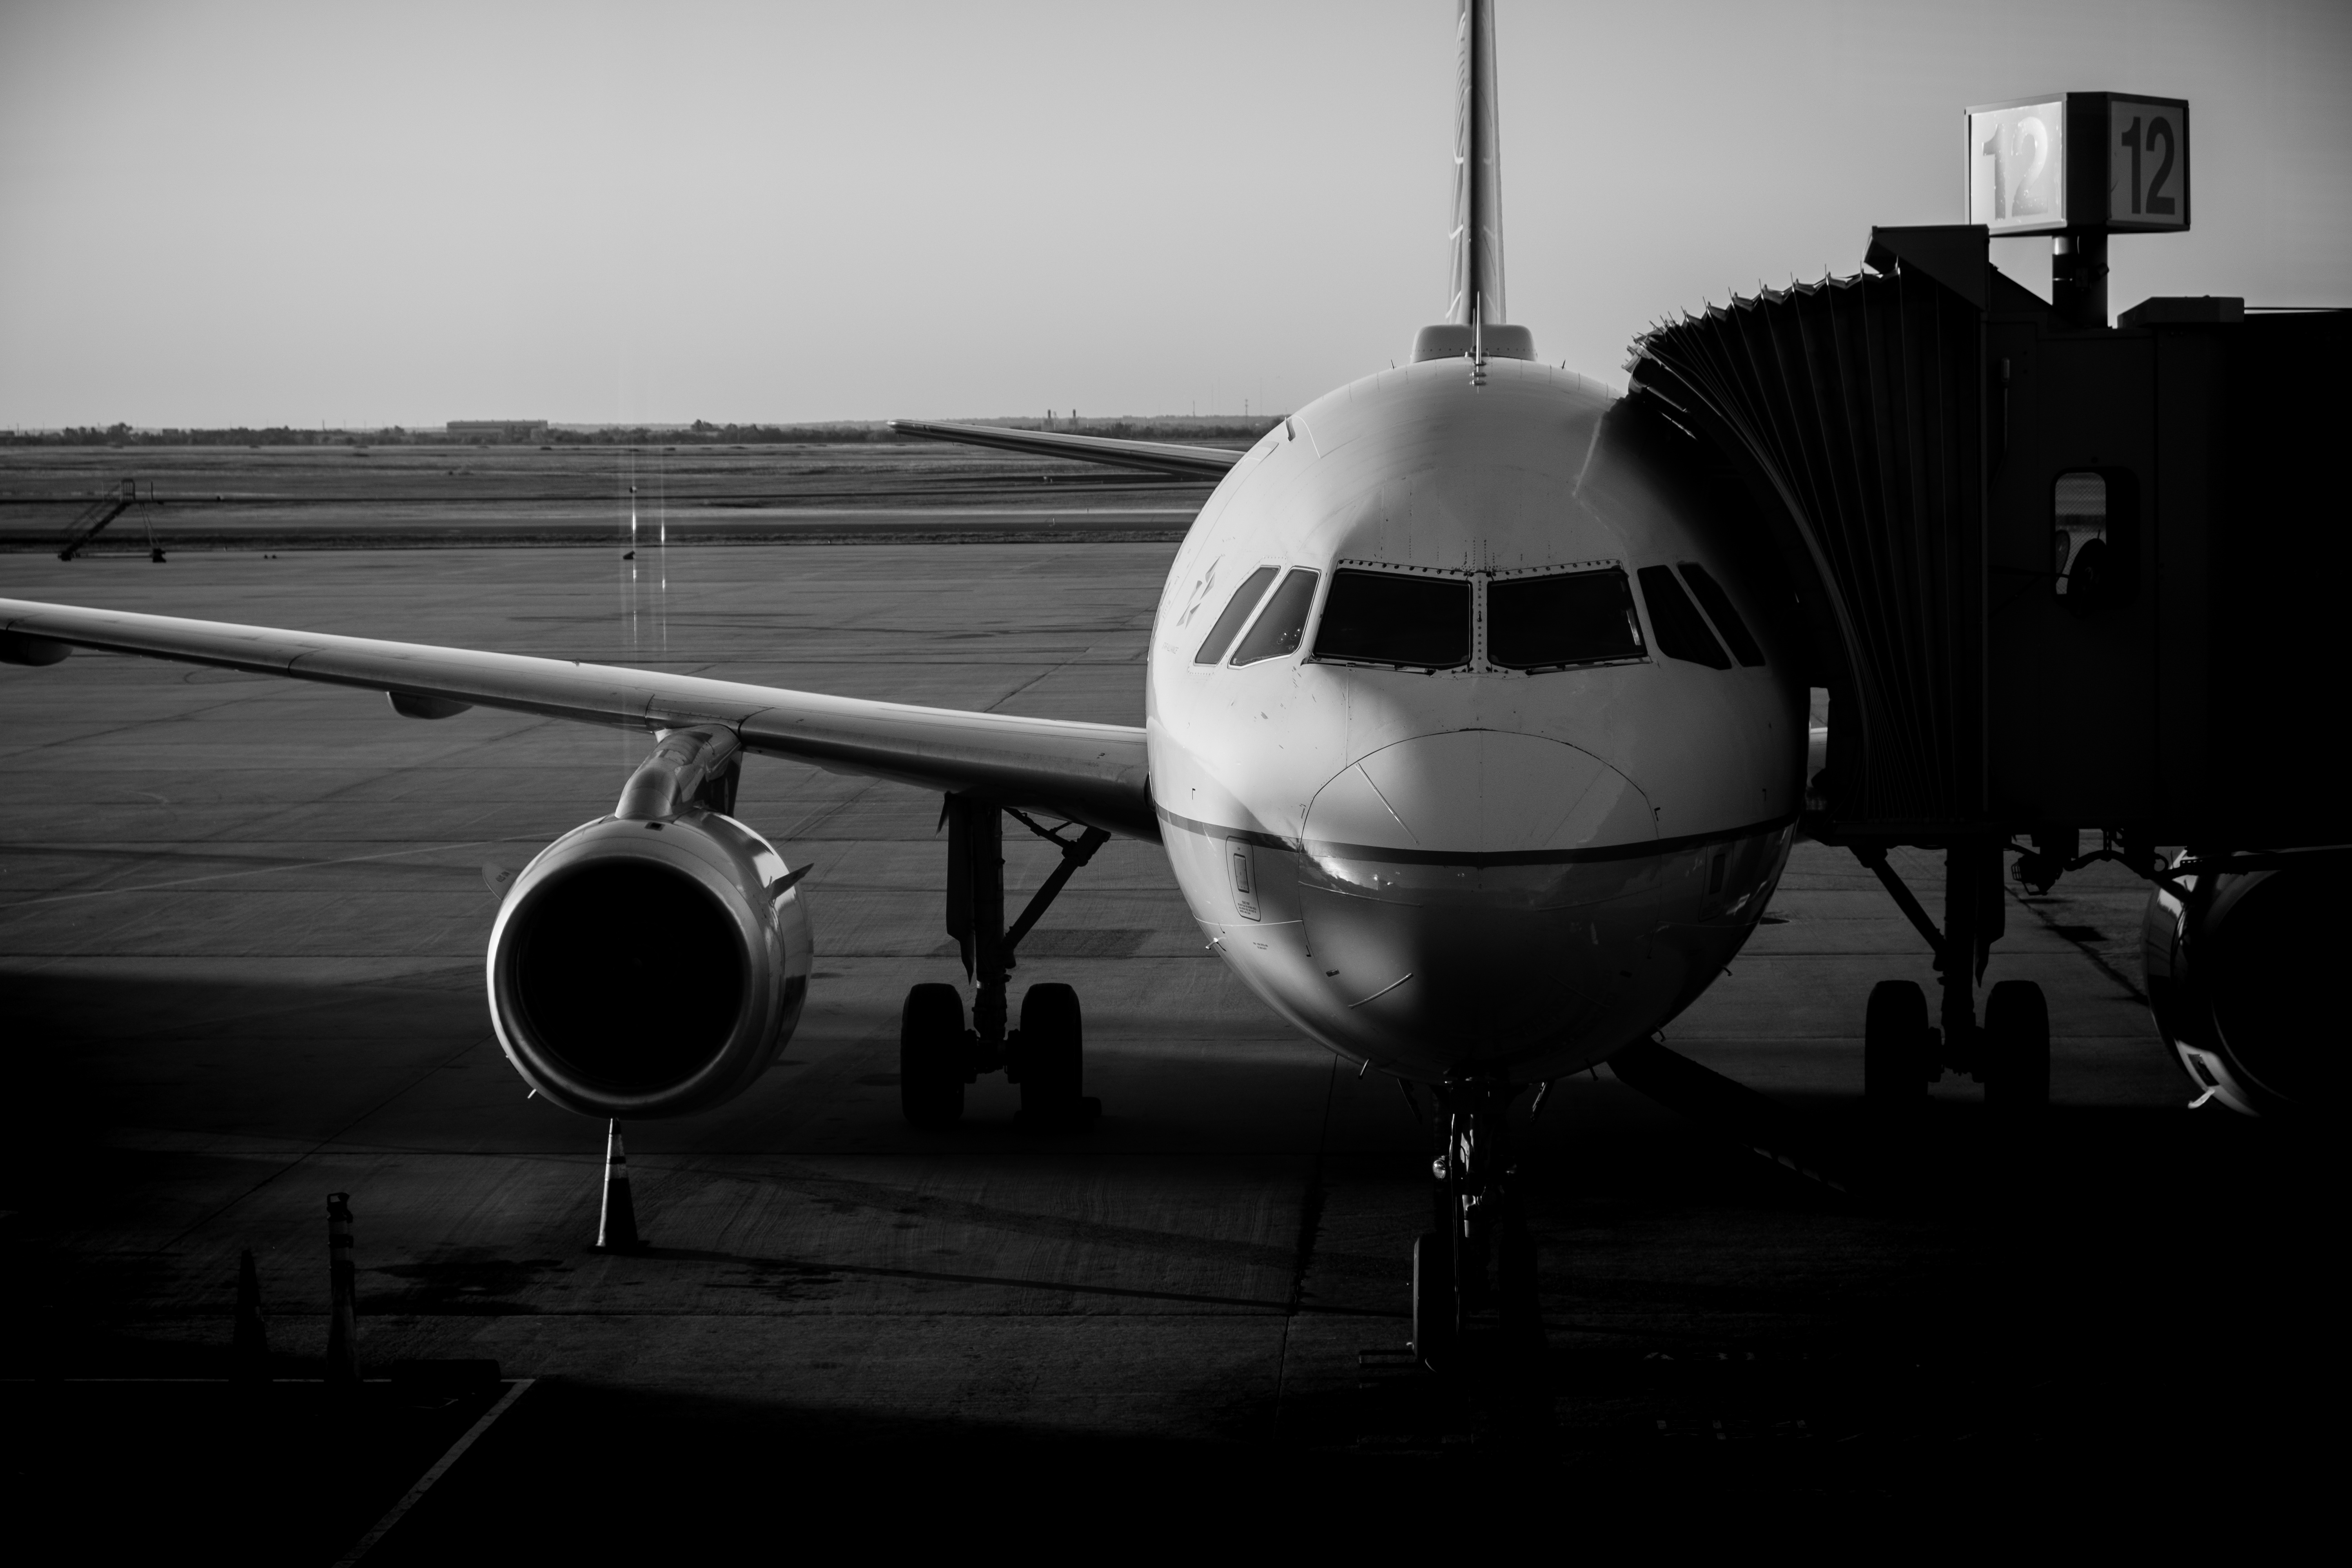
black and white, airplane, aircraft, vehicle, airline, aviation, flight, monochrome, airliner, jet aircraft, boeing 777, monochrome photography, atmosphere of earth, wide body aircraft, narrow body aircraft